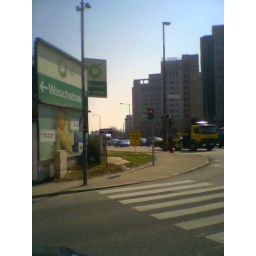
i took this picture because of the yellow sign in the middle, but i can't remember what is said...